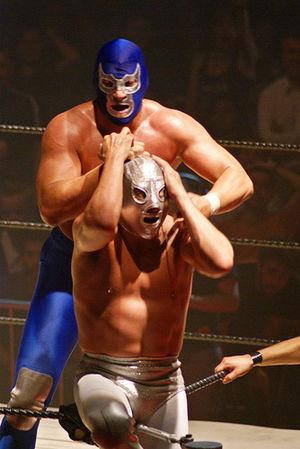
Au Mexique, le sport est très diversifié et au fil des années, plusieurs personnalités ont excellé, tant au niveau national qu’international, dans les sports professionnels et amateurs. En outre, le pays a accueilli différents événements de classe mondiale, notamment deux coupes du monde de football et les Jeux olympiques d'été de 1968. Il hébergera également une partie des matchs de la coupe du monde de football de 2026, en partenariat avec les États-Unis et la Canada.
Le catch, également appelé lutte professionnelle ou lutte au Canada francophone, est une forme de divertissement combinant performances sportives et théâtrales. Dans sa forme moderne, le catch se présente comme une série de combats en public qui s'enchaînent lors de réunions organisées par des compagnies itinérantes ou lors d'enregistrements d'émissions régulières télévisées. Chaque combat oppose catcheurs ou catcheuses sur un ring, reproduisant les codes des sports de combat tout en y intégrant des règles et conventions propres à la discipline et à ses spécificités régionales. Dans sa forme première, le catch s'apparentait principalement à la lutte, puis il s'est étoffé au fil du temps d'un arsenal technique varié. Ces composantes techniques sont tantôt innovées par les pratiquants, tantôt empruntées à d'autres arts martiaux ou inspirées par d'autres éléments de la culture populaire.
La lucha libre est le catch mexicain. Un pratiquant de lucha libre s’appelle un luchador. Selon la tradition, la plupart des luchadors portent un masque. Le masque représente un peu la vie d'un luchador, il a une importance toute particulière et est ancré dans les vieilles traditions.
Jorge Guzmán, plus connu sous le nom de El Hijo del Santo est un catcheur mexicain retraité, né le 2 août 1963 à Mexico.